Trinity School, Carlisle

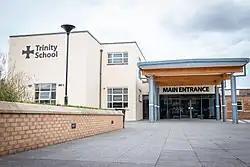
Trinity School - Main Reception

Trinity School (formerly Carlisle Grammar School) is an 11–18 coeducational comprehensive secondary school and sixth form with academy status in Carlisle, Cumbria, England. It is a Church of England school with strong links to Carlisle Cathedral.